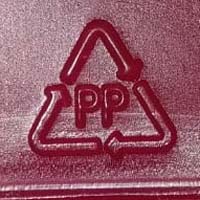
Plastic recycling code class: 5_polypropylene_PP